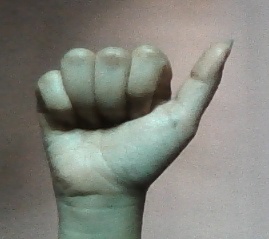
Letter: dhad